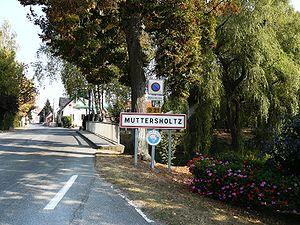
Entrée du village de Muttersholtz
Muttersholtz [mytəʁsɔlt͡s] est une commune française située dans le département du Bas-Rhin, en région Grand Est.